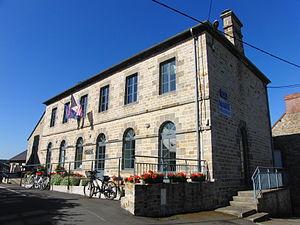
Mairie de Champsecret, Orne, France
Champsecret est une commune française, située dans le département de l'Orne en région Normandie, peuplée de 895 habitants.